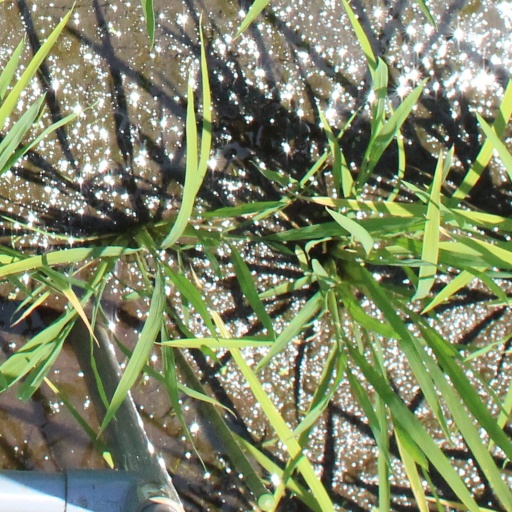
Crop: rice